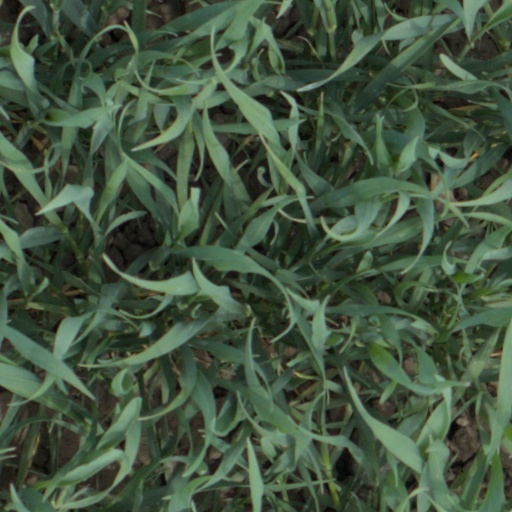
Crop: wheat